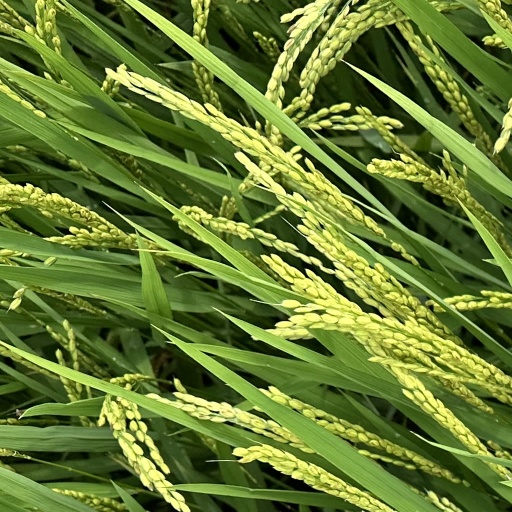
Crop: rice